Birgit Treiber

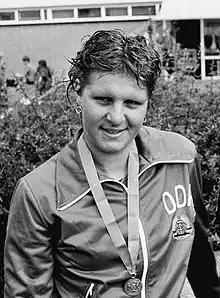
Treiber in 1979

Birgit Treiber (born 26 February 1960) is a former swimmer from the German Democratic Republic. She won one gold and two silver medals in the 1976 Summer Olympics and a bronze medal in the 1980 Summer Olympics. It was later proven she was extensively involved in an illegal doping program that greatly improved her swimming abilities.